José Vicente Faria Lima

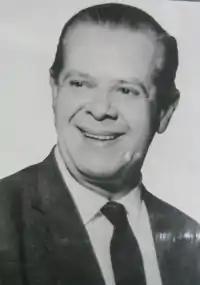

José Vicente de Faria Lima (7 October 1909 — 4 September 1969) was a Brazilian military engineer and later politician.